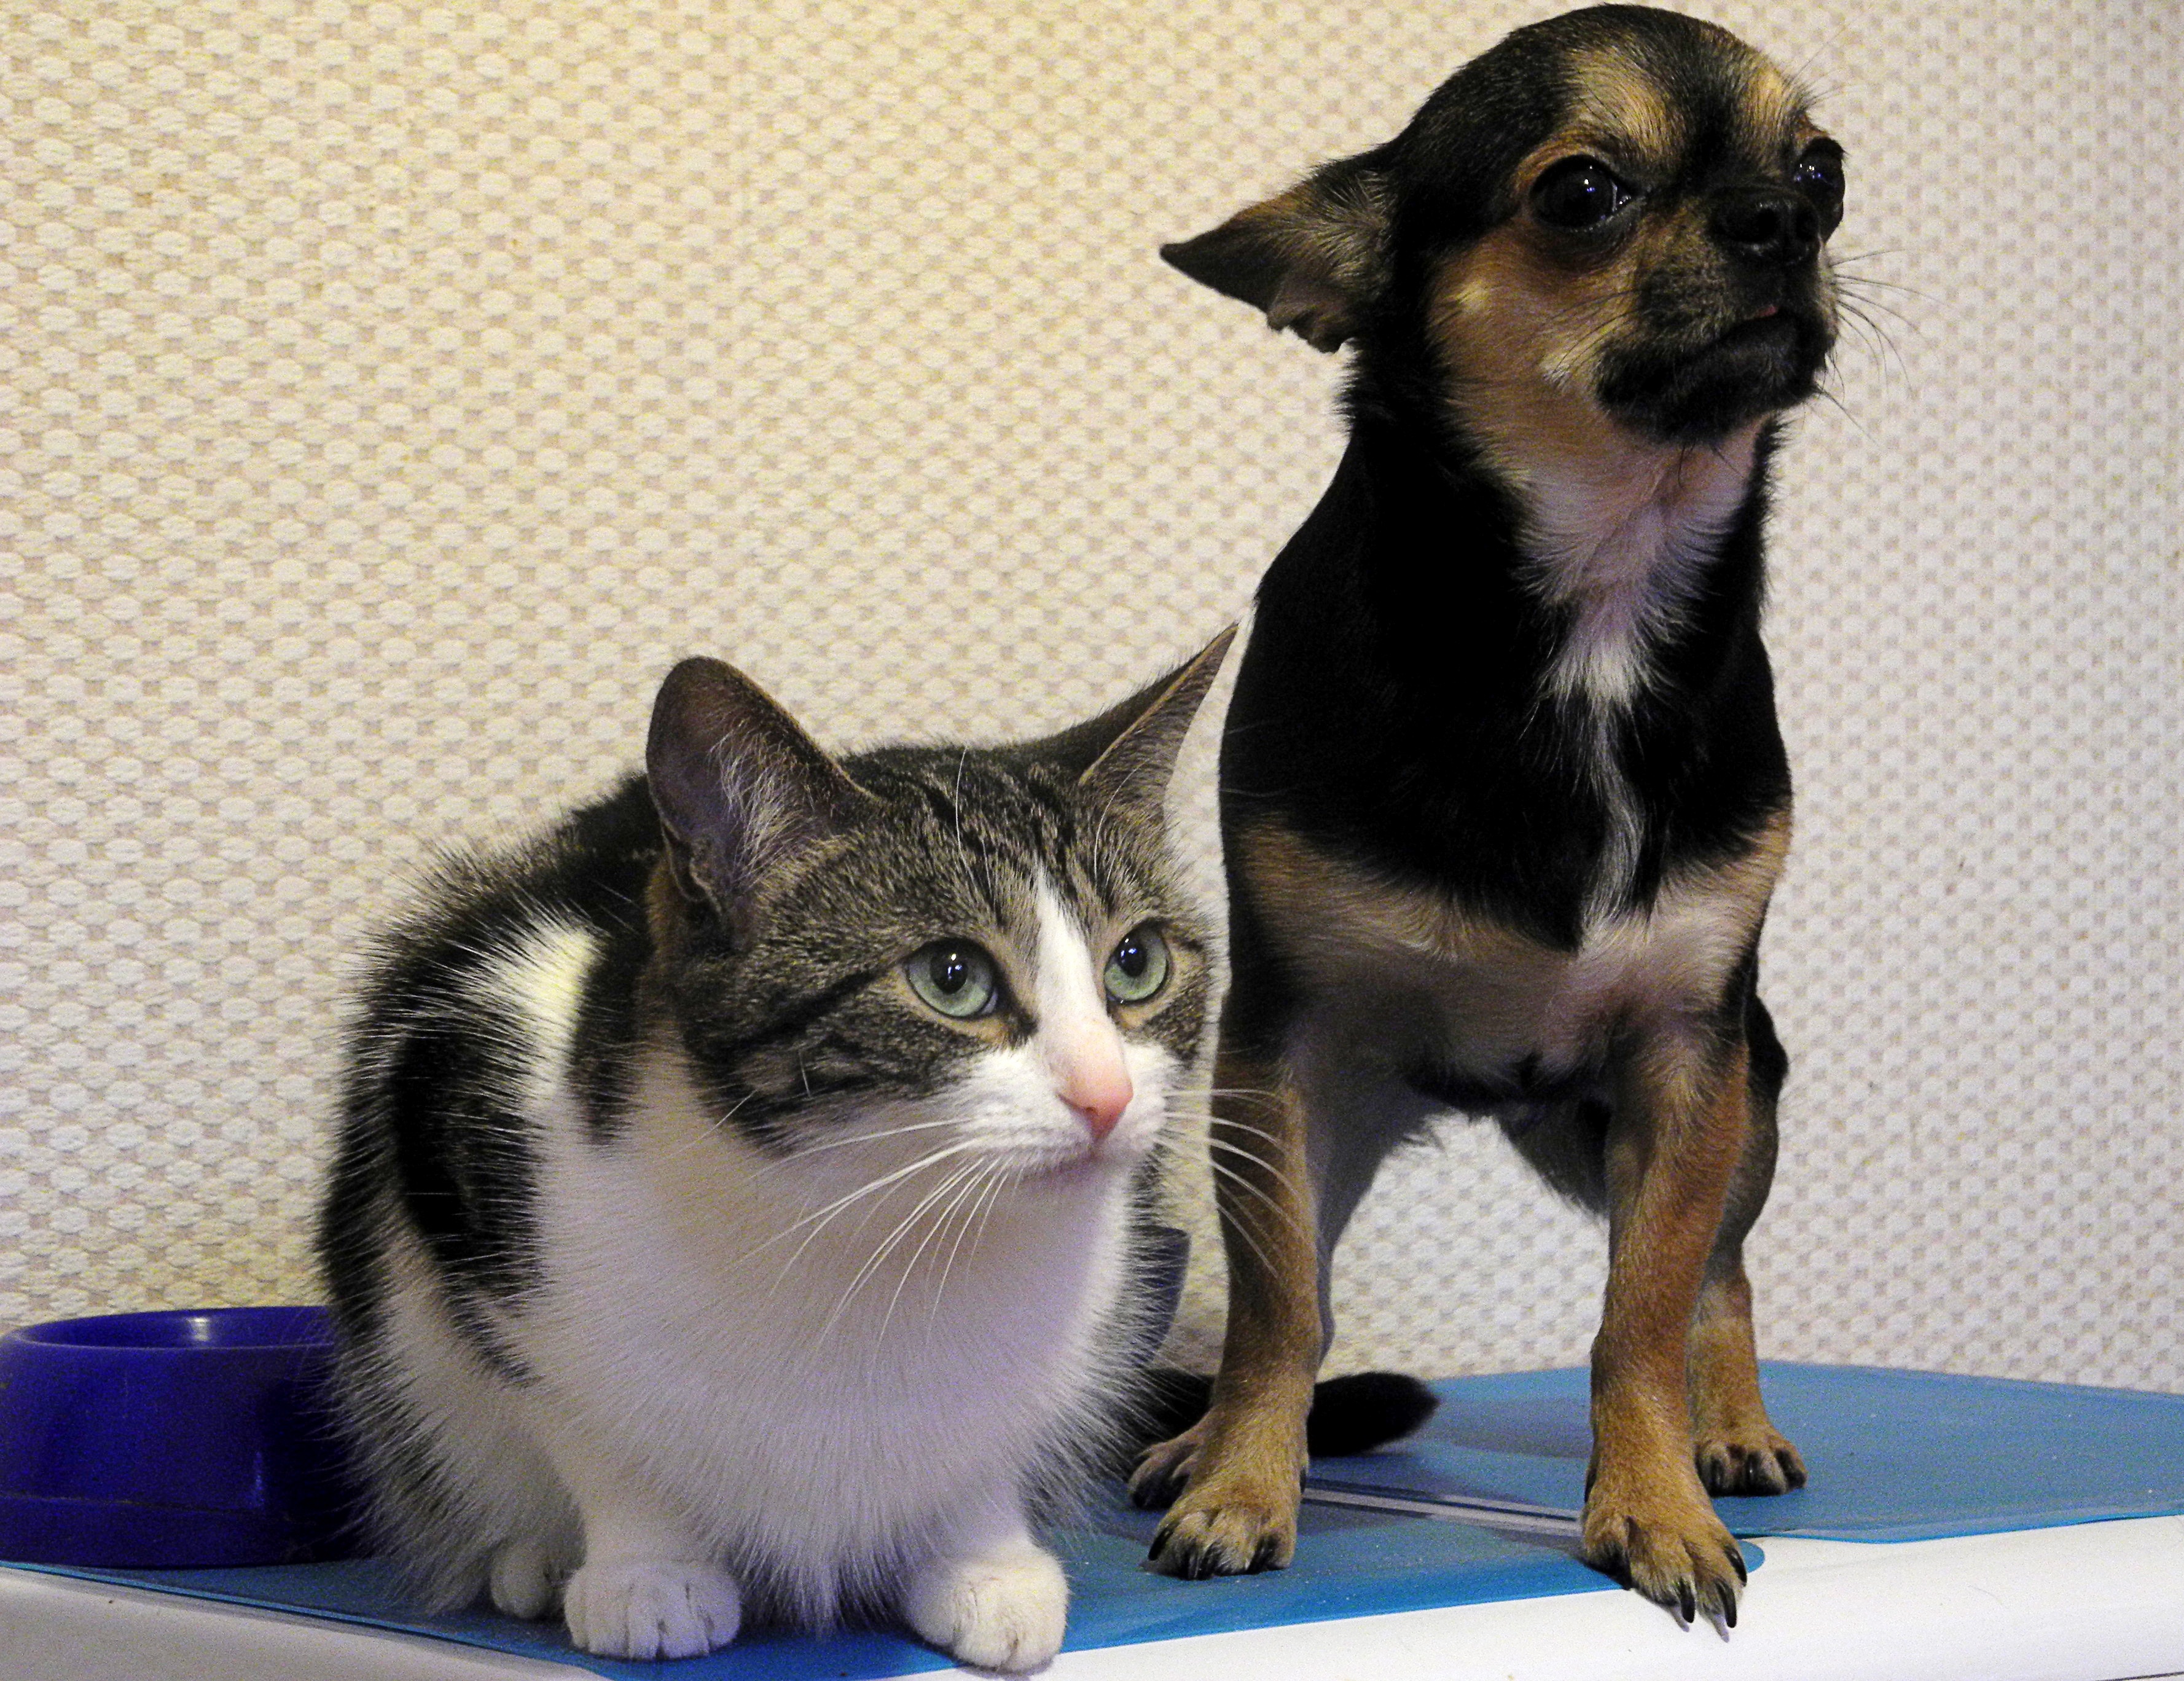
dog, cat, mammal, pets, whiskers, friends, vertebrate, dog breed, purebred, small to medium sized cats, domestic short haired cat, chia hua hua